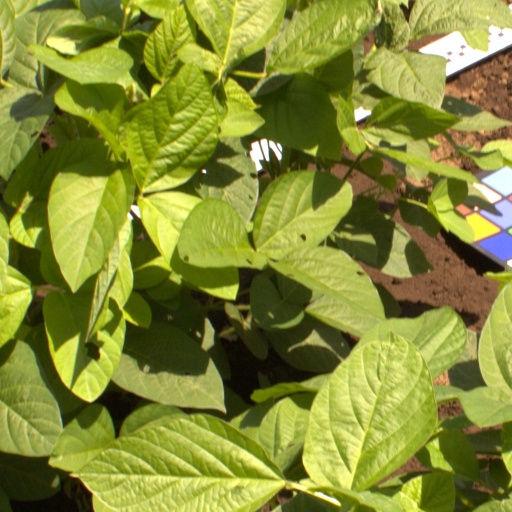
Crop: soybean